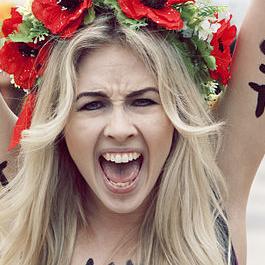
Age: 23